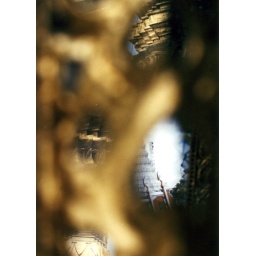
Reflections from tiny mirrors embedded in a golden pillar within the palace complex in Bangkok.